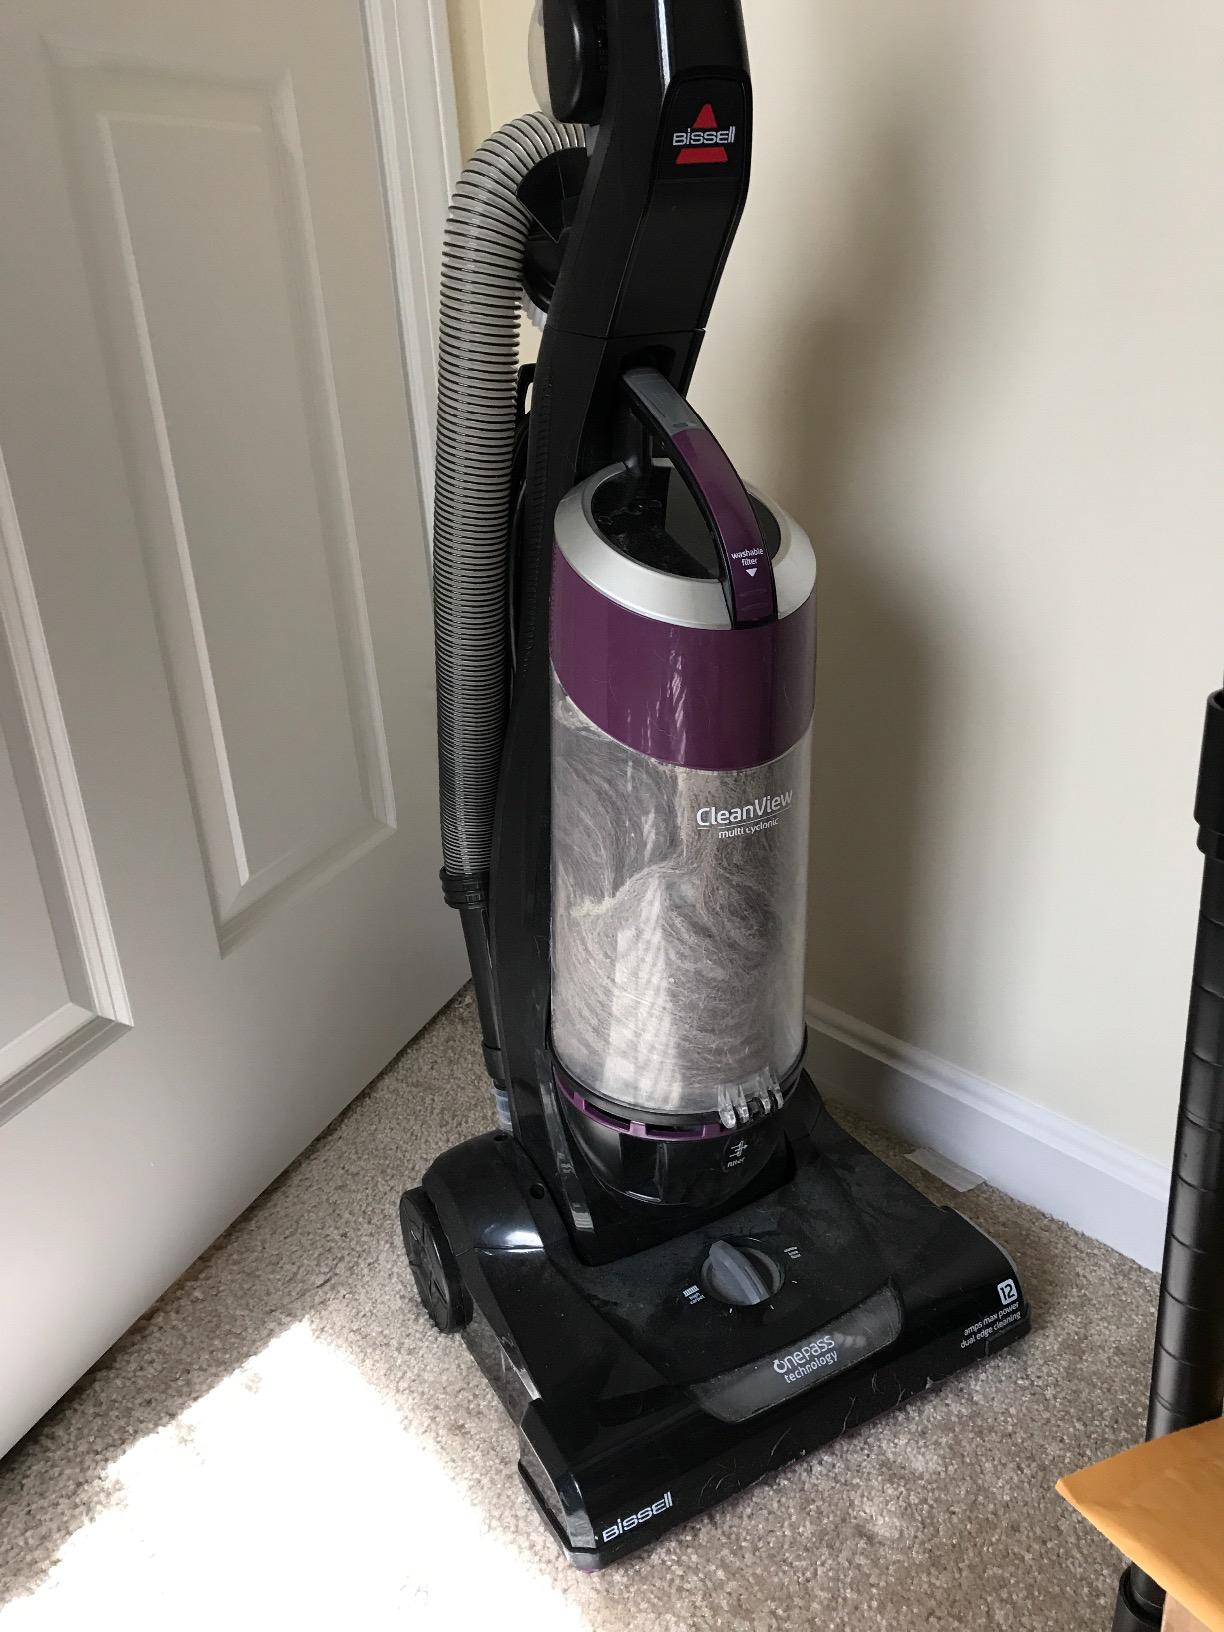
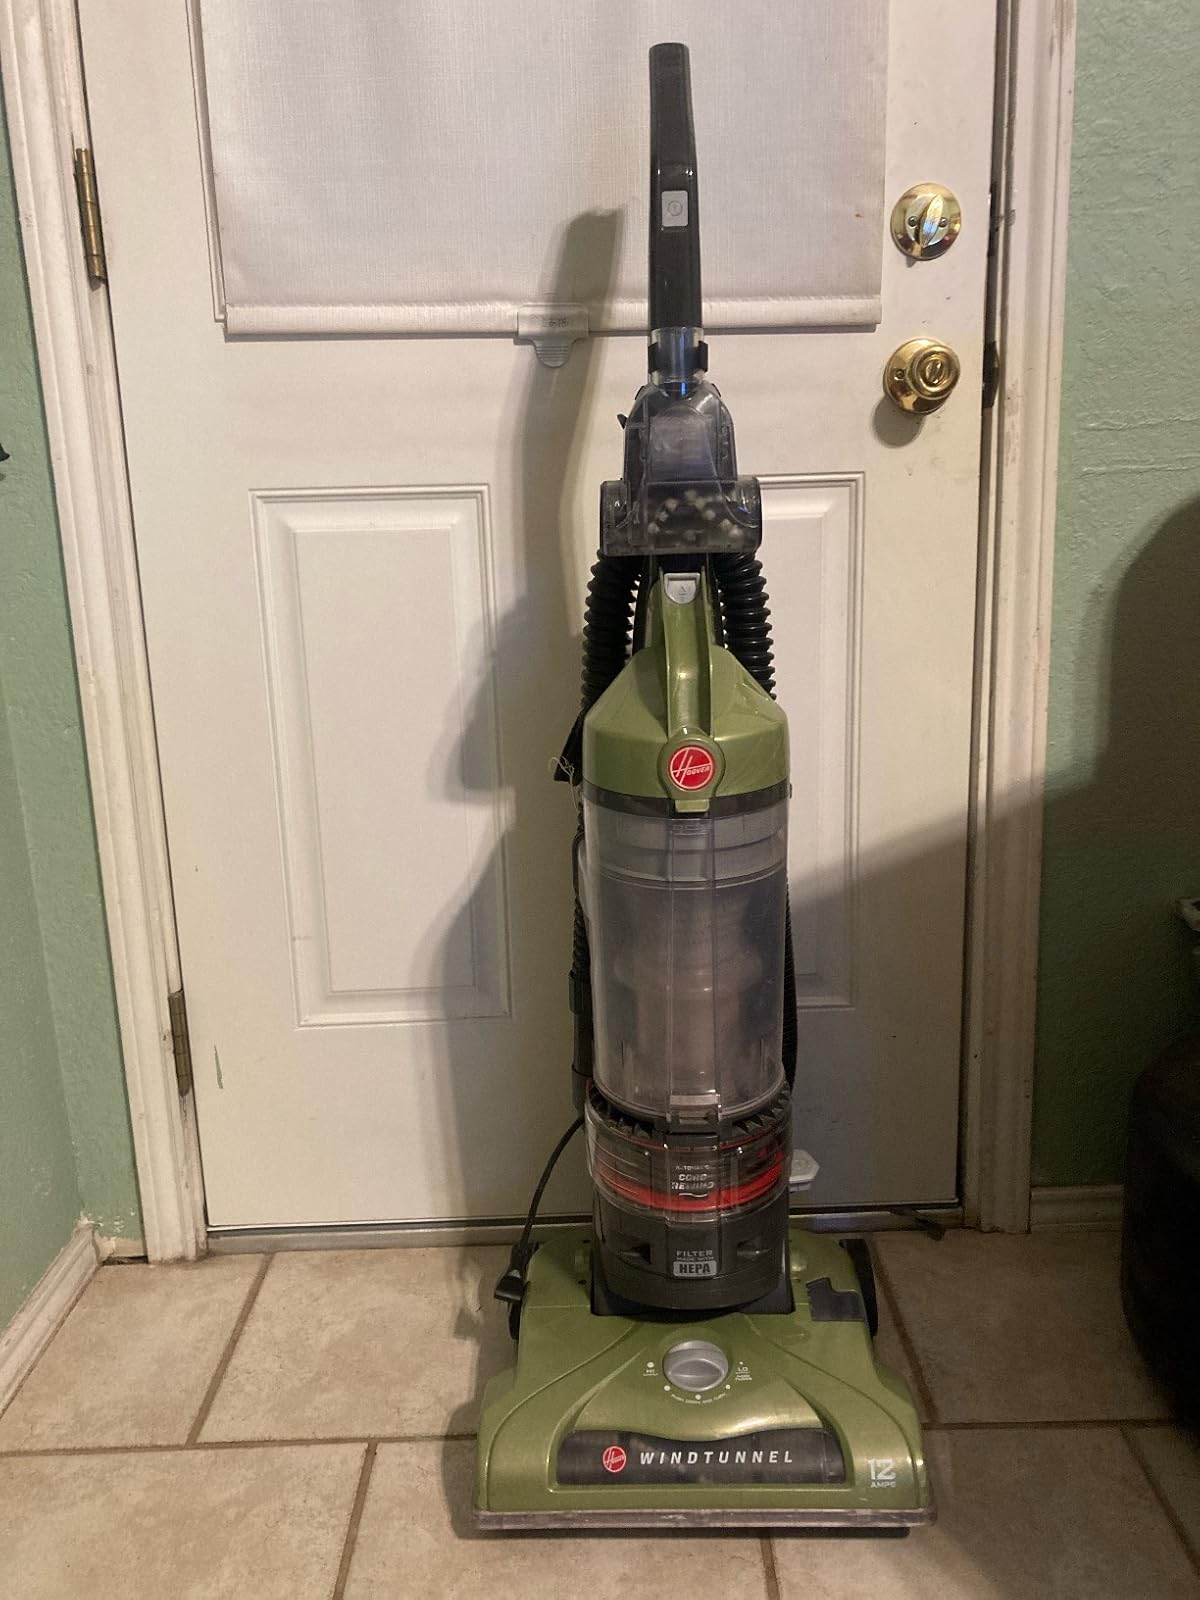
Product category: items_vacuum
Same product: no